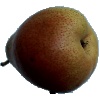
Label: Pear Forelle 1